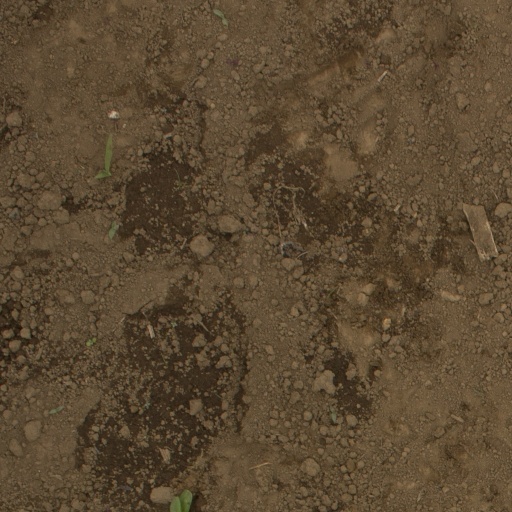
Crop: Jerusalem artichoke